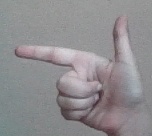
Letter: yaa